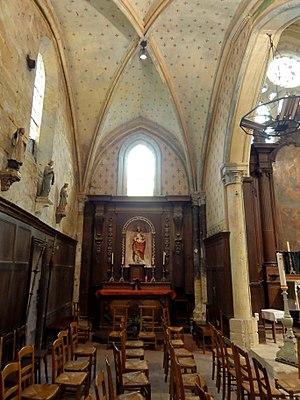
Intérieur de l'église (voir titre).
L'église Notre-Dame-de-l'Assomption de Montgeroult est une église catholique paroissiale située à Montgeroult, dans le Val-d'Oise, en Île-de-France. Fondée probablement vers 1070, l'église dépendait de l'abbaye de Saint-Denis sous tout l'Ancien Régime. Aucun élément concret ne confirme toutefois la tradition locale, selon laquelle un monastère aurait été associé à l'église avant la construction du château, et l'église ne constitue pas non plus l'ancienne chapelle du château. Pour un édifice d'aussi petites dimensions, son architecture atteint un très bon niveau, et son chœur possède même des galeries anciennement ouvertes sur combles. Les six travées orientales ont été édifiées en trois campagnes entre 1190 et 1240 environ, et reflètent les différentes étapes de développement de l'architecture gothique, jusqu'à l'apparition du style gothique rayonnant qui se manifeste sur l'étage supérieur du clocher. La base du clocher utilise des piliers antérieurs à tout le reste, et l'arc triomphal en plein cintre ouvrant sur la nef permet de faire remonter ces éléments aux débuts de la paroisse. La courte nef et ses deux bas-côtés sont les parties les plus récentes.